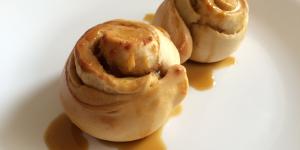
golfeados venezolanos